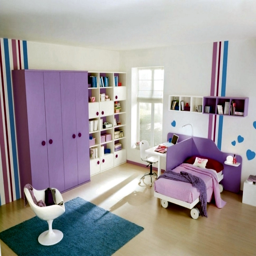
a shelter in the design : ideas